Buckeye Eagle

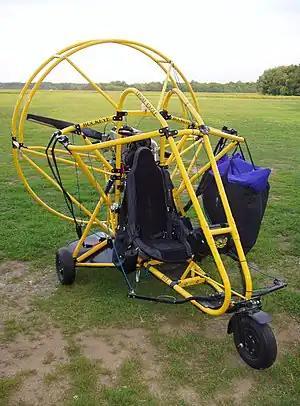
Buckeye Eagle with wing stowed in a bag

The Buckeye Eagle is an American powered parachute that was designed and produced by Buckeye Industries of Argos, Indiana.